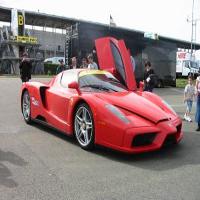
Weather: cloudy or overcast